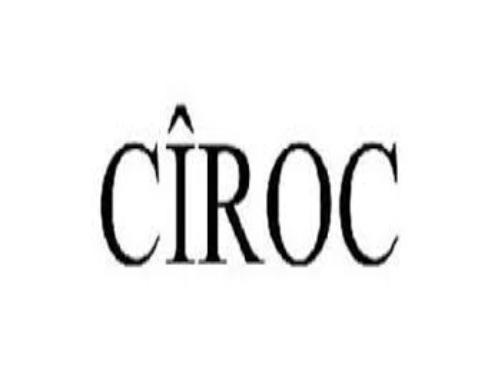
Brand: Ciroc
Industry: Necessities